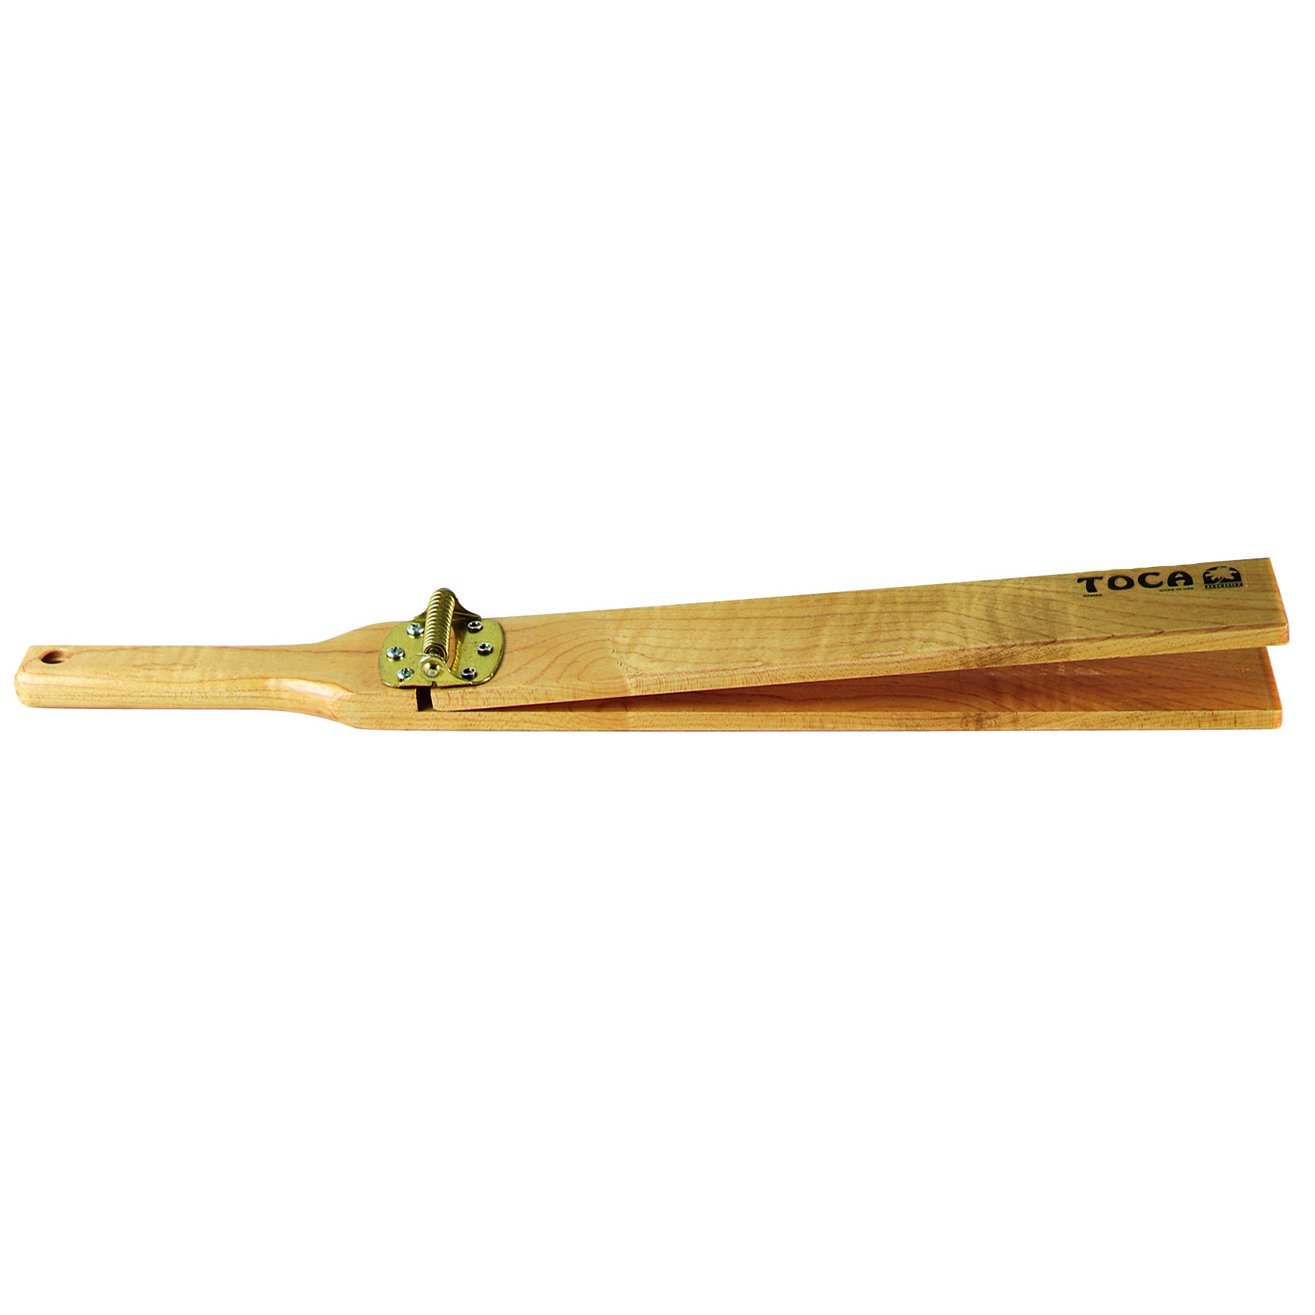
Toca Slap Stick
Brand: Rhythm Band
Toca Slapsticks are made from premium hardwood along with a strong spring to produce a crisp "crack" sound. Made of premium hardwood Strong spring produces crisp "crack" sound
Category: Arts & Entertainment > Hobbies & Creative Arts > Musical Instruments > Percussion > Hand Percussion > Vibraslaps > Slapsticks